Ralph Vaughan Williams

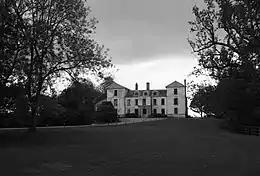
Leith Hill Place, Surrey, Vaughan Williams's childhood home

Arthur Vaughan Williams died suddenly in February 1875, and his widow took the children to live in her family home, Leith Hill Place, Wotton, Surrey. The children were under the care of a nurse, Sara Wager, who instilled in them not only polite manners and good behaviour but also liberal social and philosophical opinions. Such views were consistent with the progressive-minded tradition of both sides of the family. When the young Vaughan Williams asked his mother about Darwin's controversial book "On the Origin of Species", she answered, "The Bible says that God made the world in six days. Great Uncle Charles thinks it took longer: but we need not worry about it, for it is equally wonderful either way".